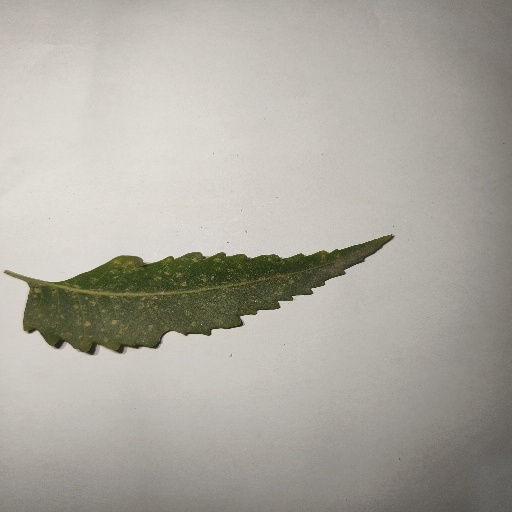
Species: Neem
Leaf condition: Powdery Mildew